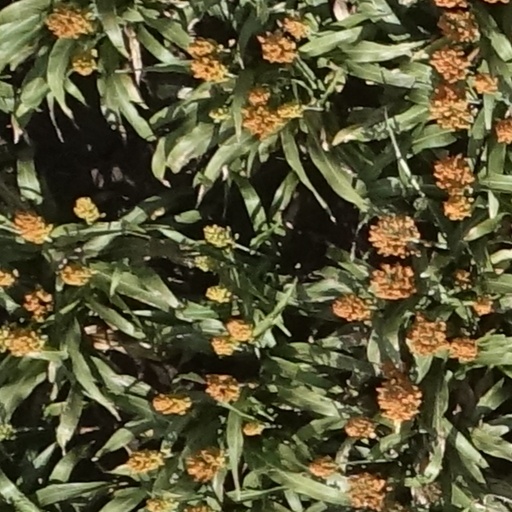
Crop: sorghum